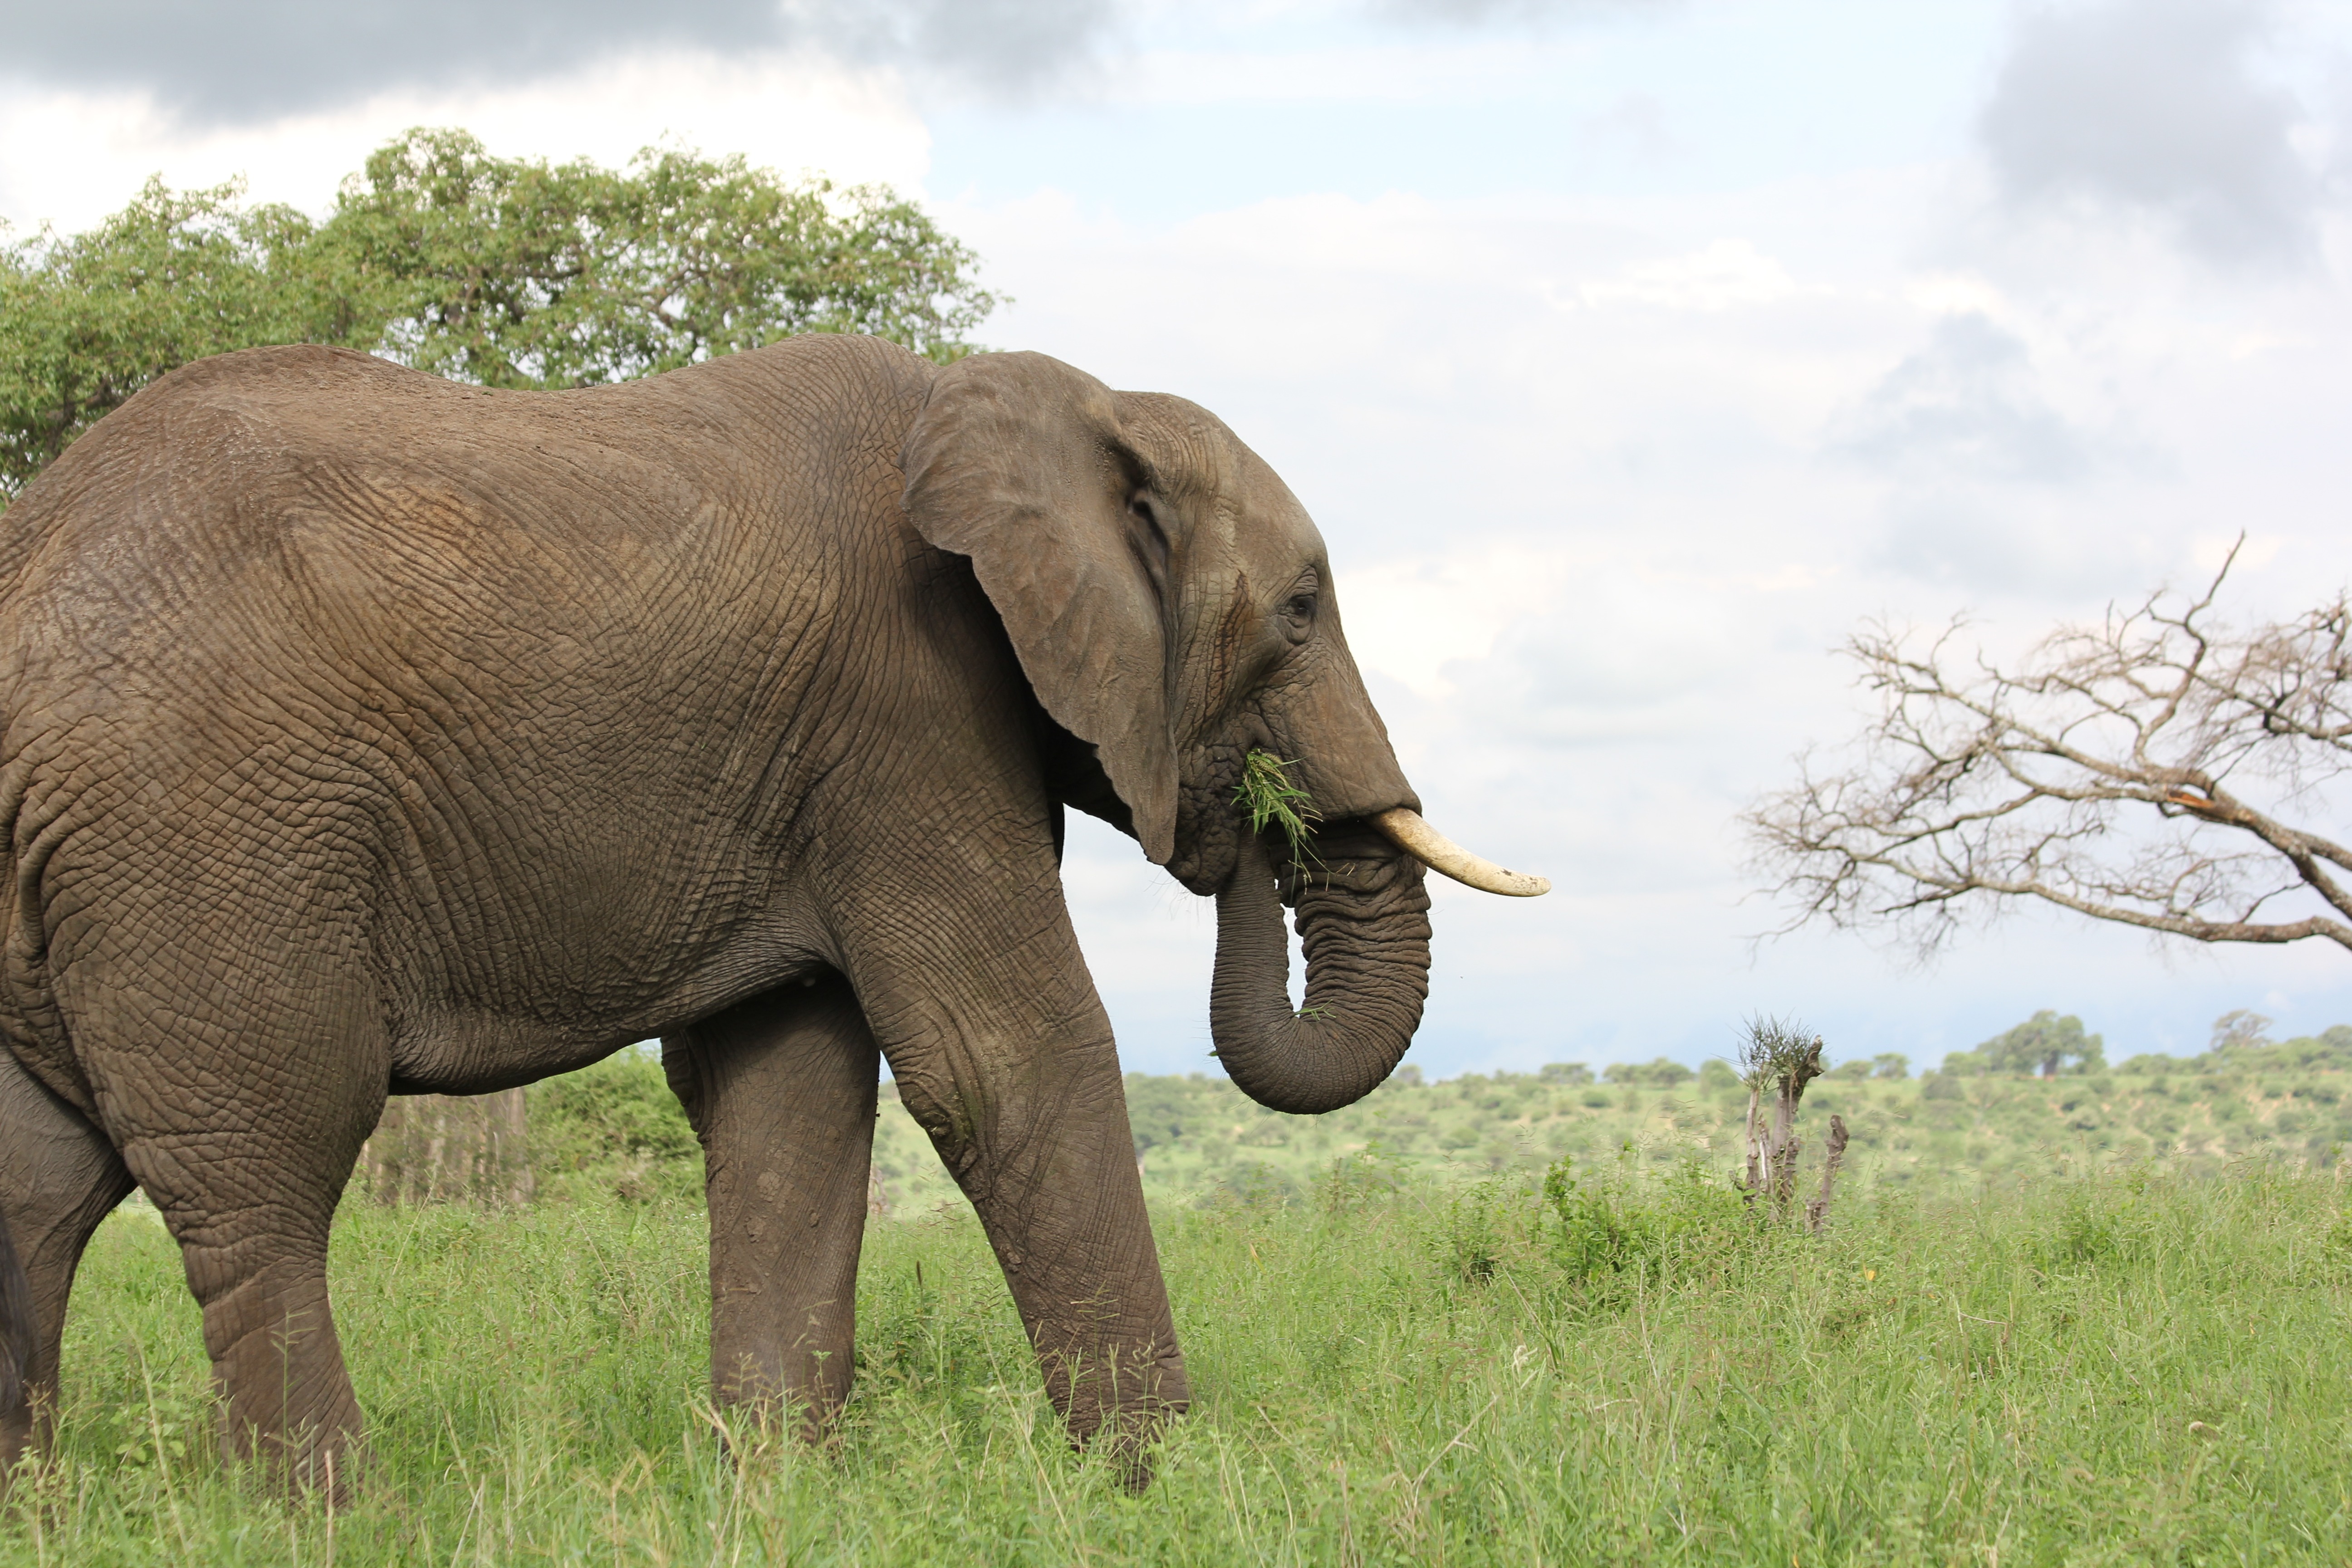
nature, wilderness, adventure, animal, wildlife, wild, africa, mammal, national park, fauna, savanna, elephant, wild animal, savannah, grassland, tanzania, animal world, safari, indian elephant, african elephant, elephants and mammoths, trangire